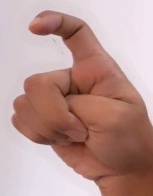
ASL sign: X